Talaiotic culture

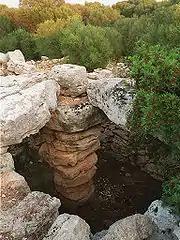
Central column and the slabs of the roof of a talaiot in Majorca.

The first great monuments on Mallorca from this period are the Layered Tumuli ("Túmulos Escalonados"), which had a funerary purpose. The date of their construction dates from the end of the second millennium BC to the beginnings of the first millennium BC, and many of the Tumuli are associated with hypogea from the Bronze Age. In sum, the society of this era is called "Proto-Talaiotic," since many features of the subsequent Talaiotic society begin to appear at this time. These features include the clustering of the population into towns. It has been confirmed that in some of these Talaiotic towns naviforme structures were dismantled in order to use the building material to build ordinary dwellings.